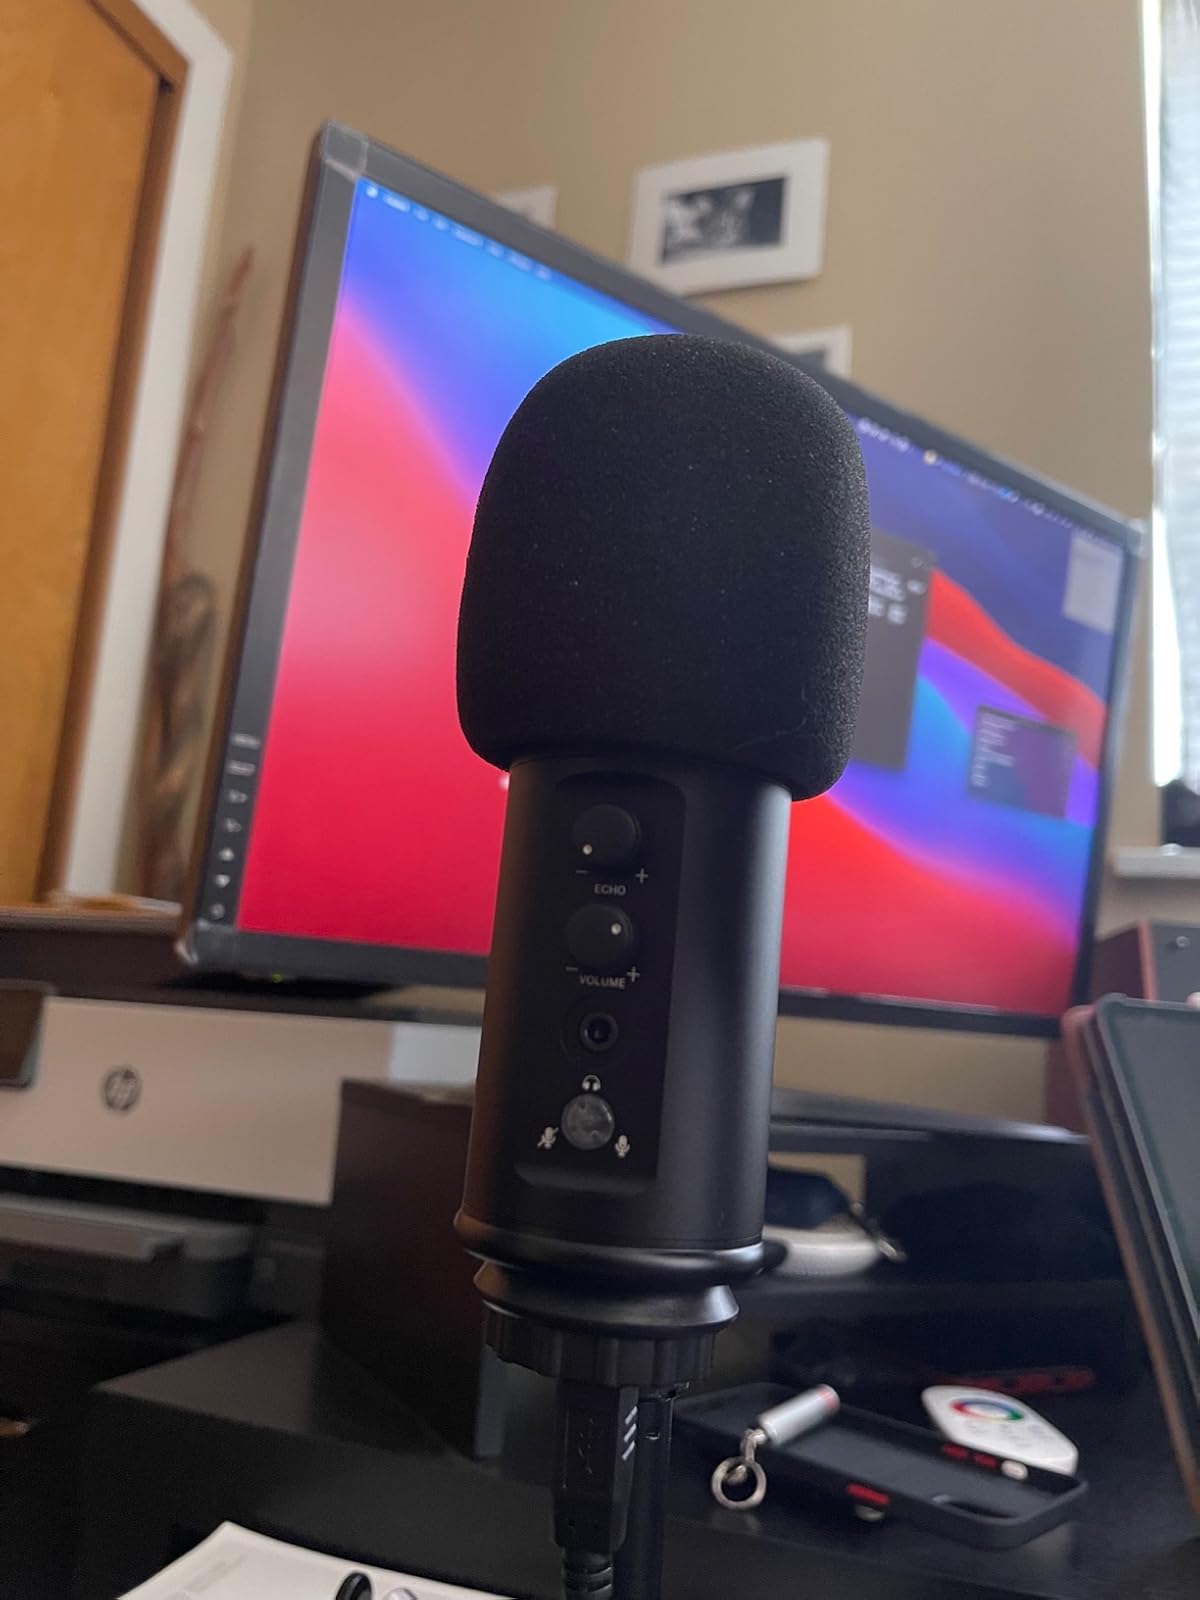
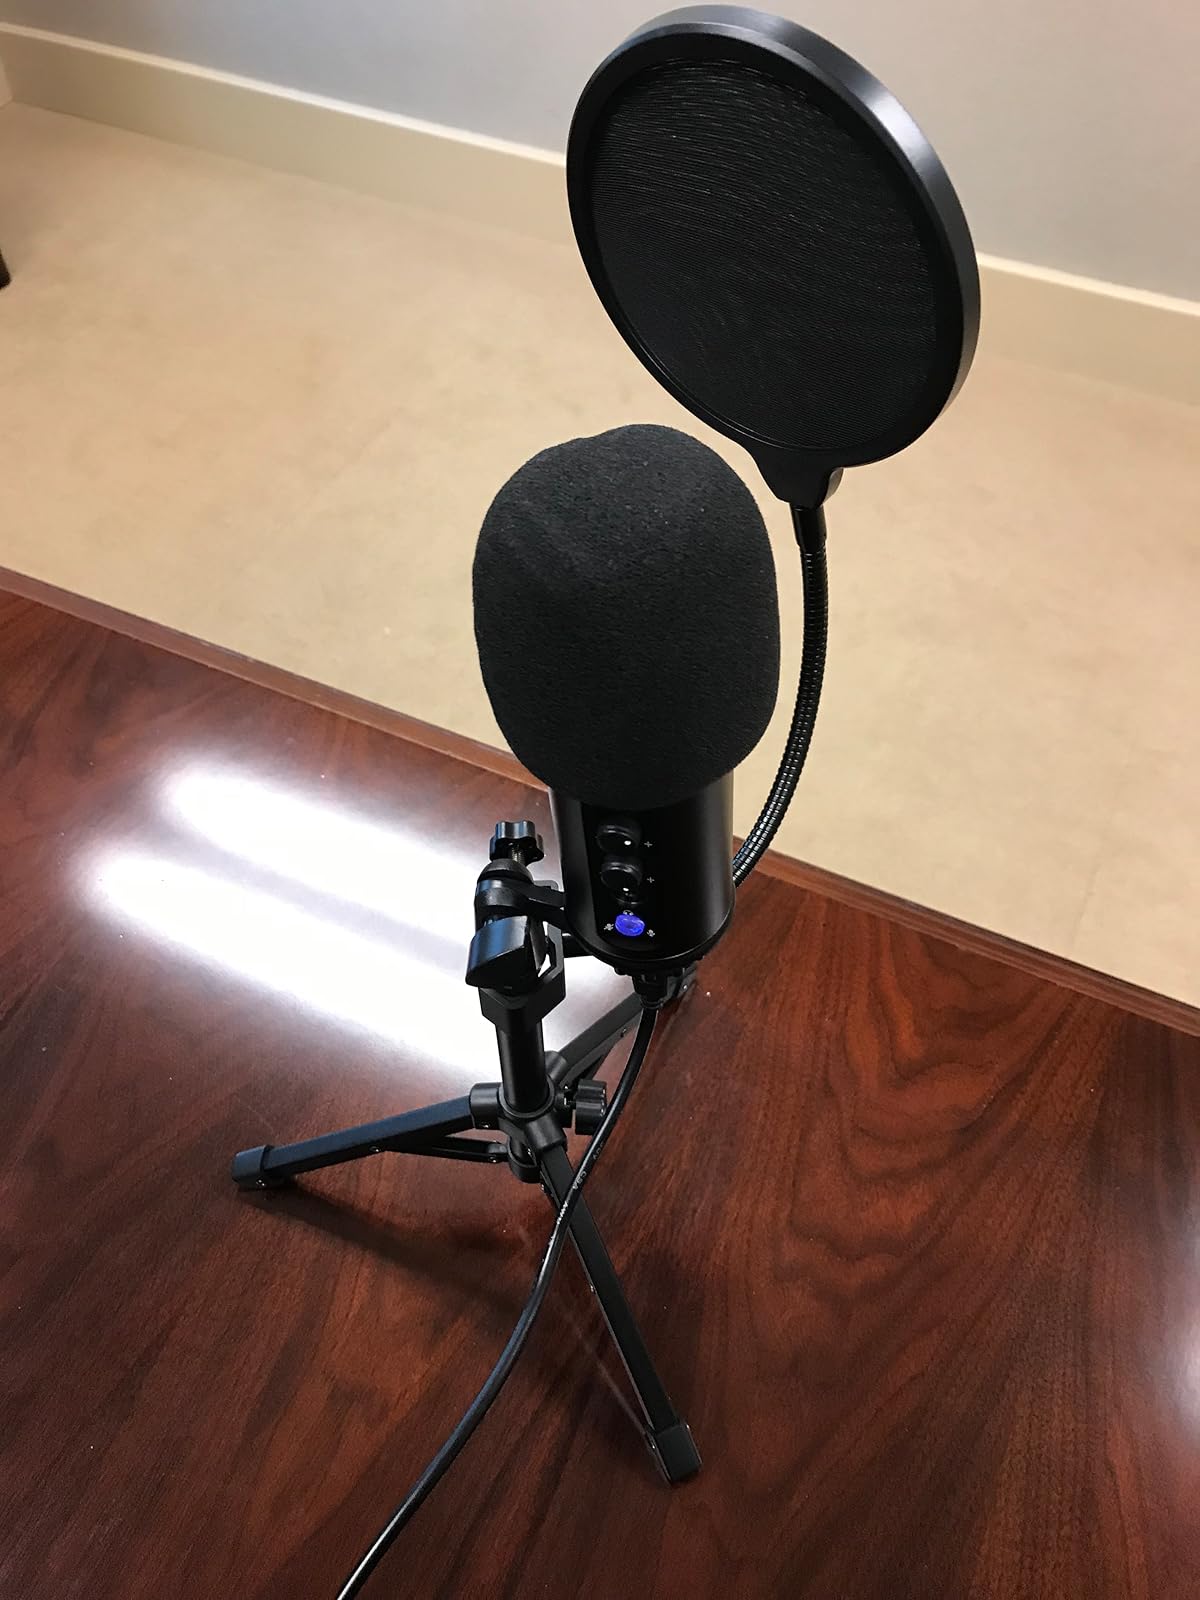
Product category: microphone
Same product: yes